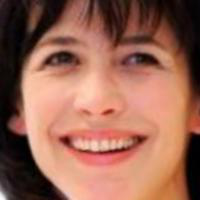
Age group: age 31-40